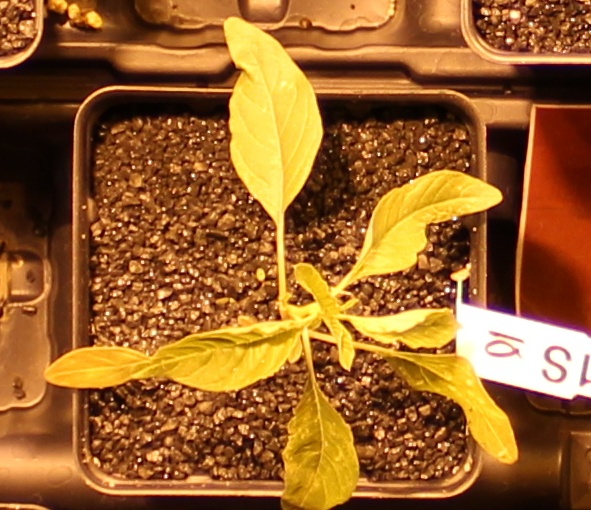
Label: Waterhemp